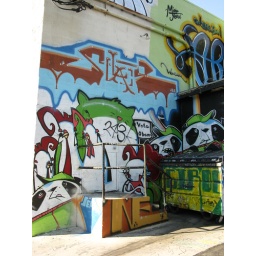
the brown and blue piece above the lil animals is new ..